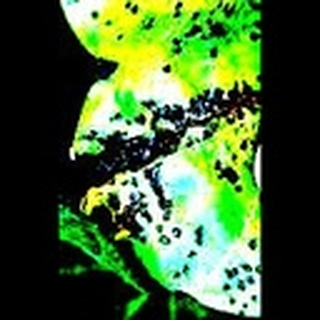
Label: cotton_bacterial_blight